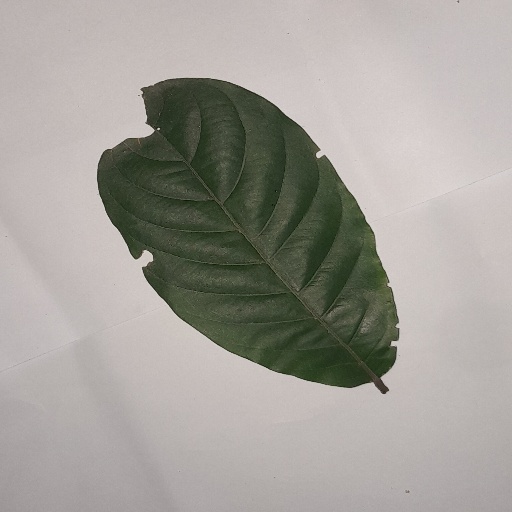
Species: HariTaki
Leaf condition: Shot Hole